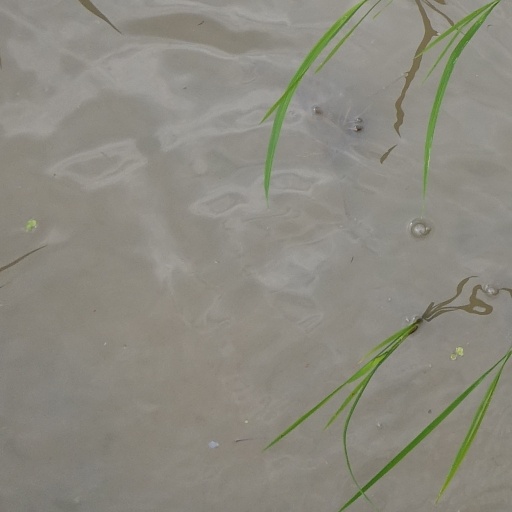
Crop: rice